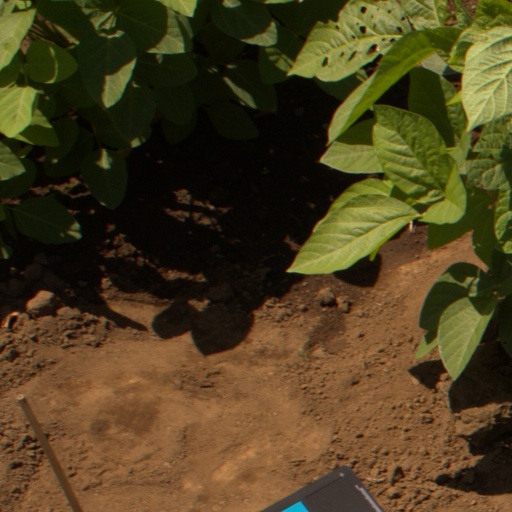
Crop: soybean